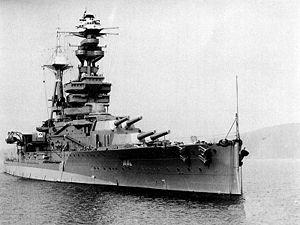
Le cuirassé est un type de navire de guerre apparu à partir du milieu du XIXᵉ siècle, dont le blindage constituait la première caractéristique, et dont l'artillerie principale était composée de pièces d'artillerie les plus puissantes du moment. Au début du XXᵉ siècle, apparut une variante des cuirassés, le croiseur de bataille, avec une artillerie et un déplacement à peine inférieurs à ceux des cuirassés, mais avec un blindage plus léger, et une plus grande vitesse. Les cuirassés les plus modernes de la Seconde Guerre mondiale ont été une synthèse de ces deux types, avant d'être supplantés par les porte-avions d'attaque.
Le HMS Royal Oak (08) est un cuirassé de classe Revenge appartenant à la Royal Navy. Lancé en 1914 et armé en 1916, il intègre la Grand Fleet avec laquelle il participe à la bataille du Jutland. Après la guerre, il fait successivement partie de l'Atlantic Fleet, de la Home Fleet puis de la Mediterranean Fleet. Lorsque la Seconde Guerre mondiale débute, le navire est relégué en seconde ligne à cause de son âge et de sa lenteur.
Cet article présente les faits saillants de l'histoire de la Royal Navy, la composante maritime des forces armées britanniques.